Sud-Ouest Espadon

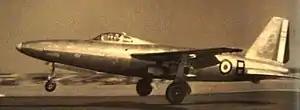
The SO.6021 before it was modified as an engine testbed in 1951

The Sud-Ouest SO.6020 Espadon (Swordfish) was a French post-war prototype interceptor designed and built by SNCASO during the late 1940s. The French Air Force (Armée de l'Air) judged the design a failure despite some records being set and cancelled plans to put it into service in 1951. Only four aircraft were built and they were later modified to serve as testbeds for the mixed rocket and turbojet-powered SNCASO SO.9000 Trident program. Only one badly damaged aircraft survives.